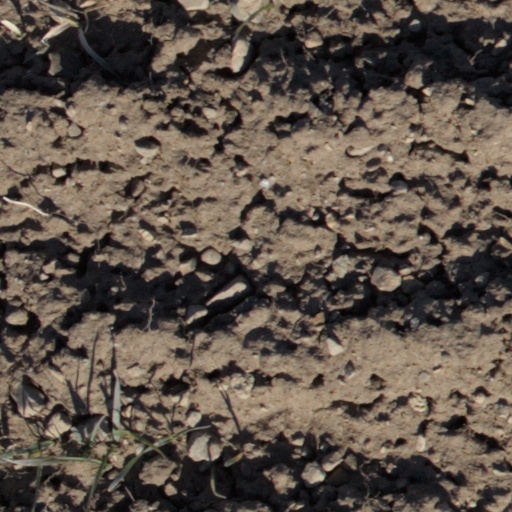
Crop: wheat